WJZ-TV

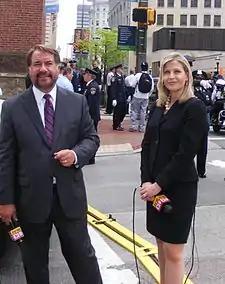
Former WJZ anchors Don Scott and Jessica Kartalija preparing for a live-shot during the funeral of former Maryland Governor William Donald Schaefer, April 28, 2011.

WJZ-TV presently broadcasts 44 hours, 55 minutes of locally produced newscasts each week (with 7 hours, 35 minutes each weekday, four hours on Saturdays and three hours on Sundays).